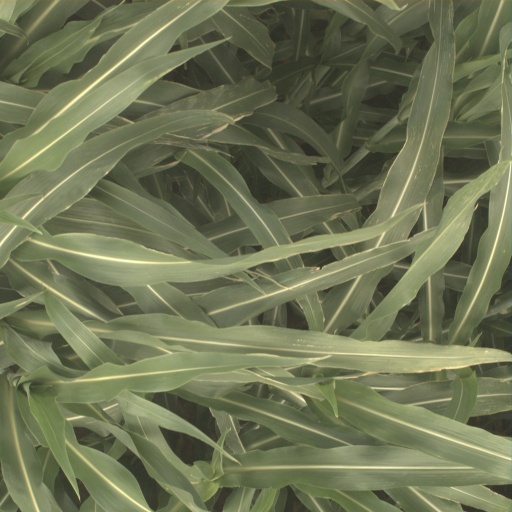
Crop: sorghum